Godlington Manor

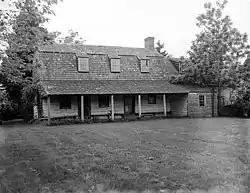
Godlington Manor in 1972

Godlington Manor is a historic home located near Chestertown, Kent County, Maryland, United States. It is a frame gambrel-roof structure with a long frame -story kitchen wing. The house features much of the original beaded clapboard. Also on the property is a frame milkhouse, a brick smokehouse, and a boxwood garden.